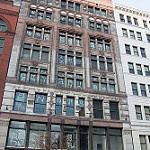
Label: non_damage_buildings_street